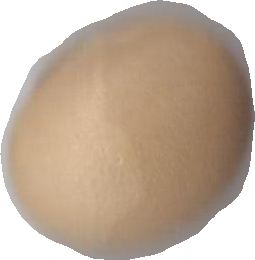
Variety: Grobogan